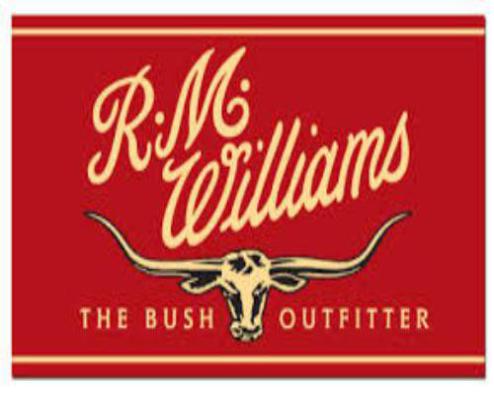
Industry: Clothes